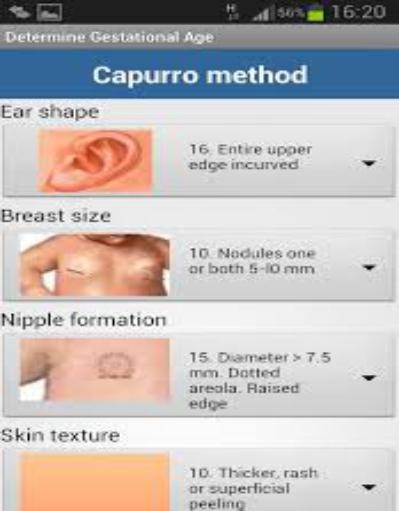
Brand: Apiretal
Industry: Medical